History of Tajikistan

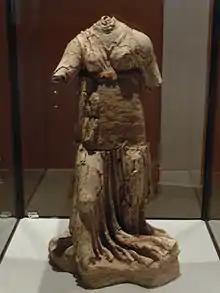
Sculpture of a woman from Takht-i Sangin, 3rd-2nd century BCE, Tajikistan.

The Tajik people came under Russian rule in the 1860s. The Basmachi revolt broke out in the wake of the Russian Revolution of 1917 and was quelled in the early 1920s during the Russian Civil War. In 1924, Tajikistan became an Autonomous Soviet Socialist Republic of the Soviet Union, the Tajik ASSR, within Uzbekistan. In 1929, Tajikistan was made one of the component republics of the Soviet Union – Tajik Soviet Socialist Republic (Tajik SSR) – and it kept that status until gaining independence 1991 after the dissolution of the Soviet Union.